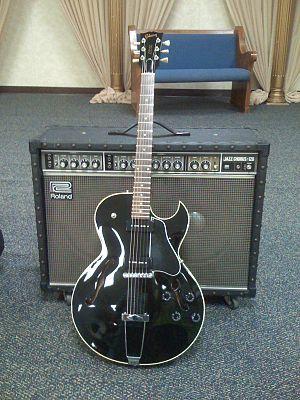
Le Roland JC-120 Jazz Chorus est un amplificateur pour guitare électrique produit par le constructeur japonais Roland Corporation à partir de 1975. Son nom vient de son effet chorus analogique intégré.